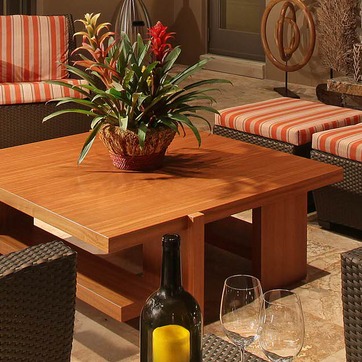
Material: wood